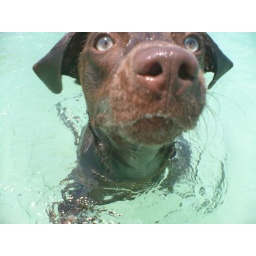
Murdock, our blue eyed dog, ony likes to be in the water if you are with him!